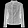
Label: Coat